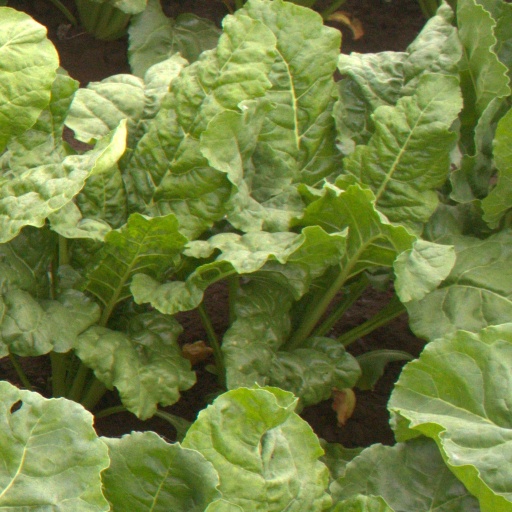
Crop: sugar beet